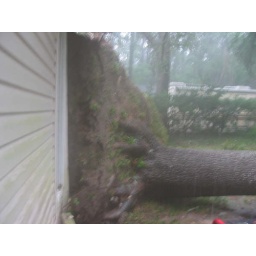
Poplar tree went down right by the house during the storm.